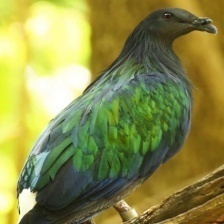
Species: NICOBAR PIGEON
Scientific name: CALOENAS NICOBARICA